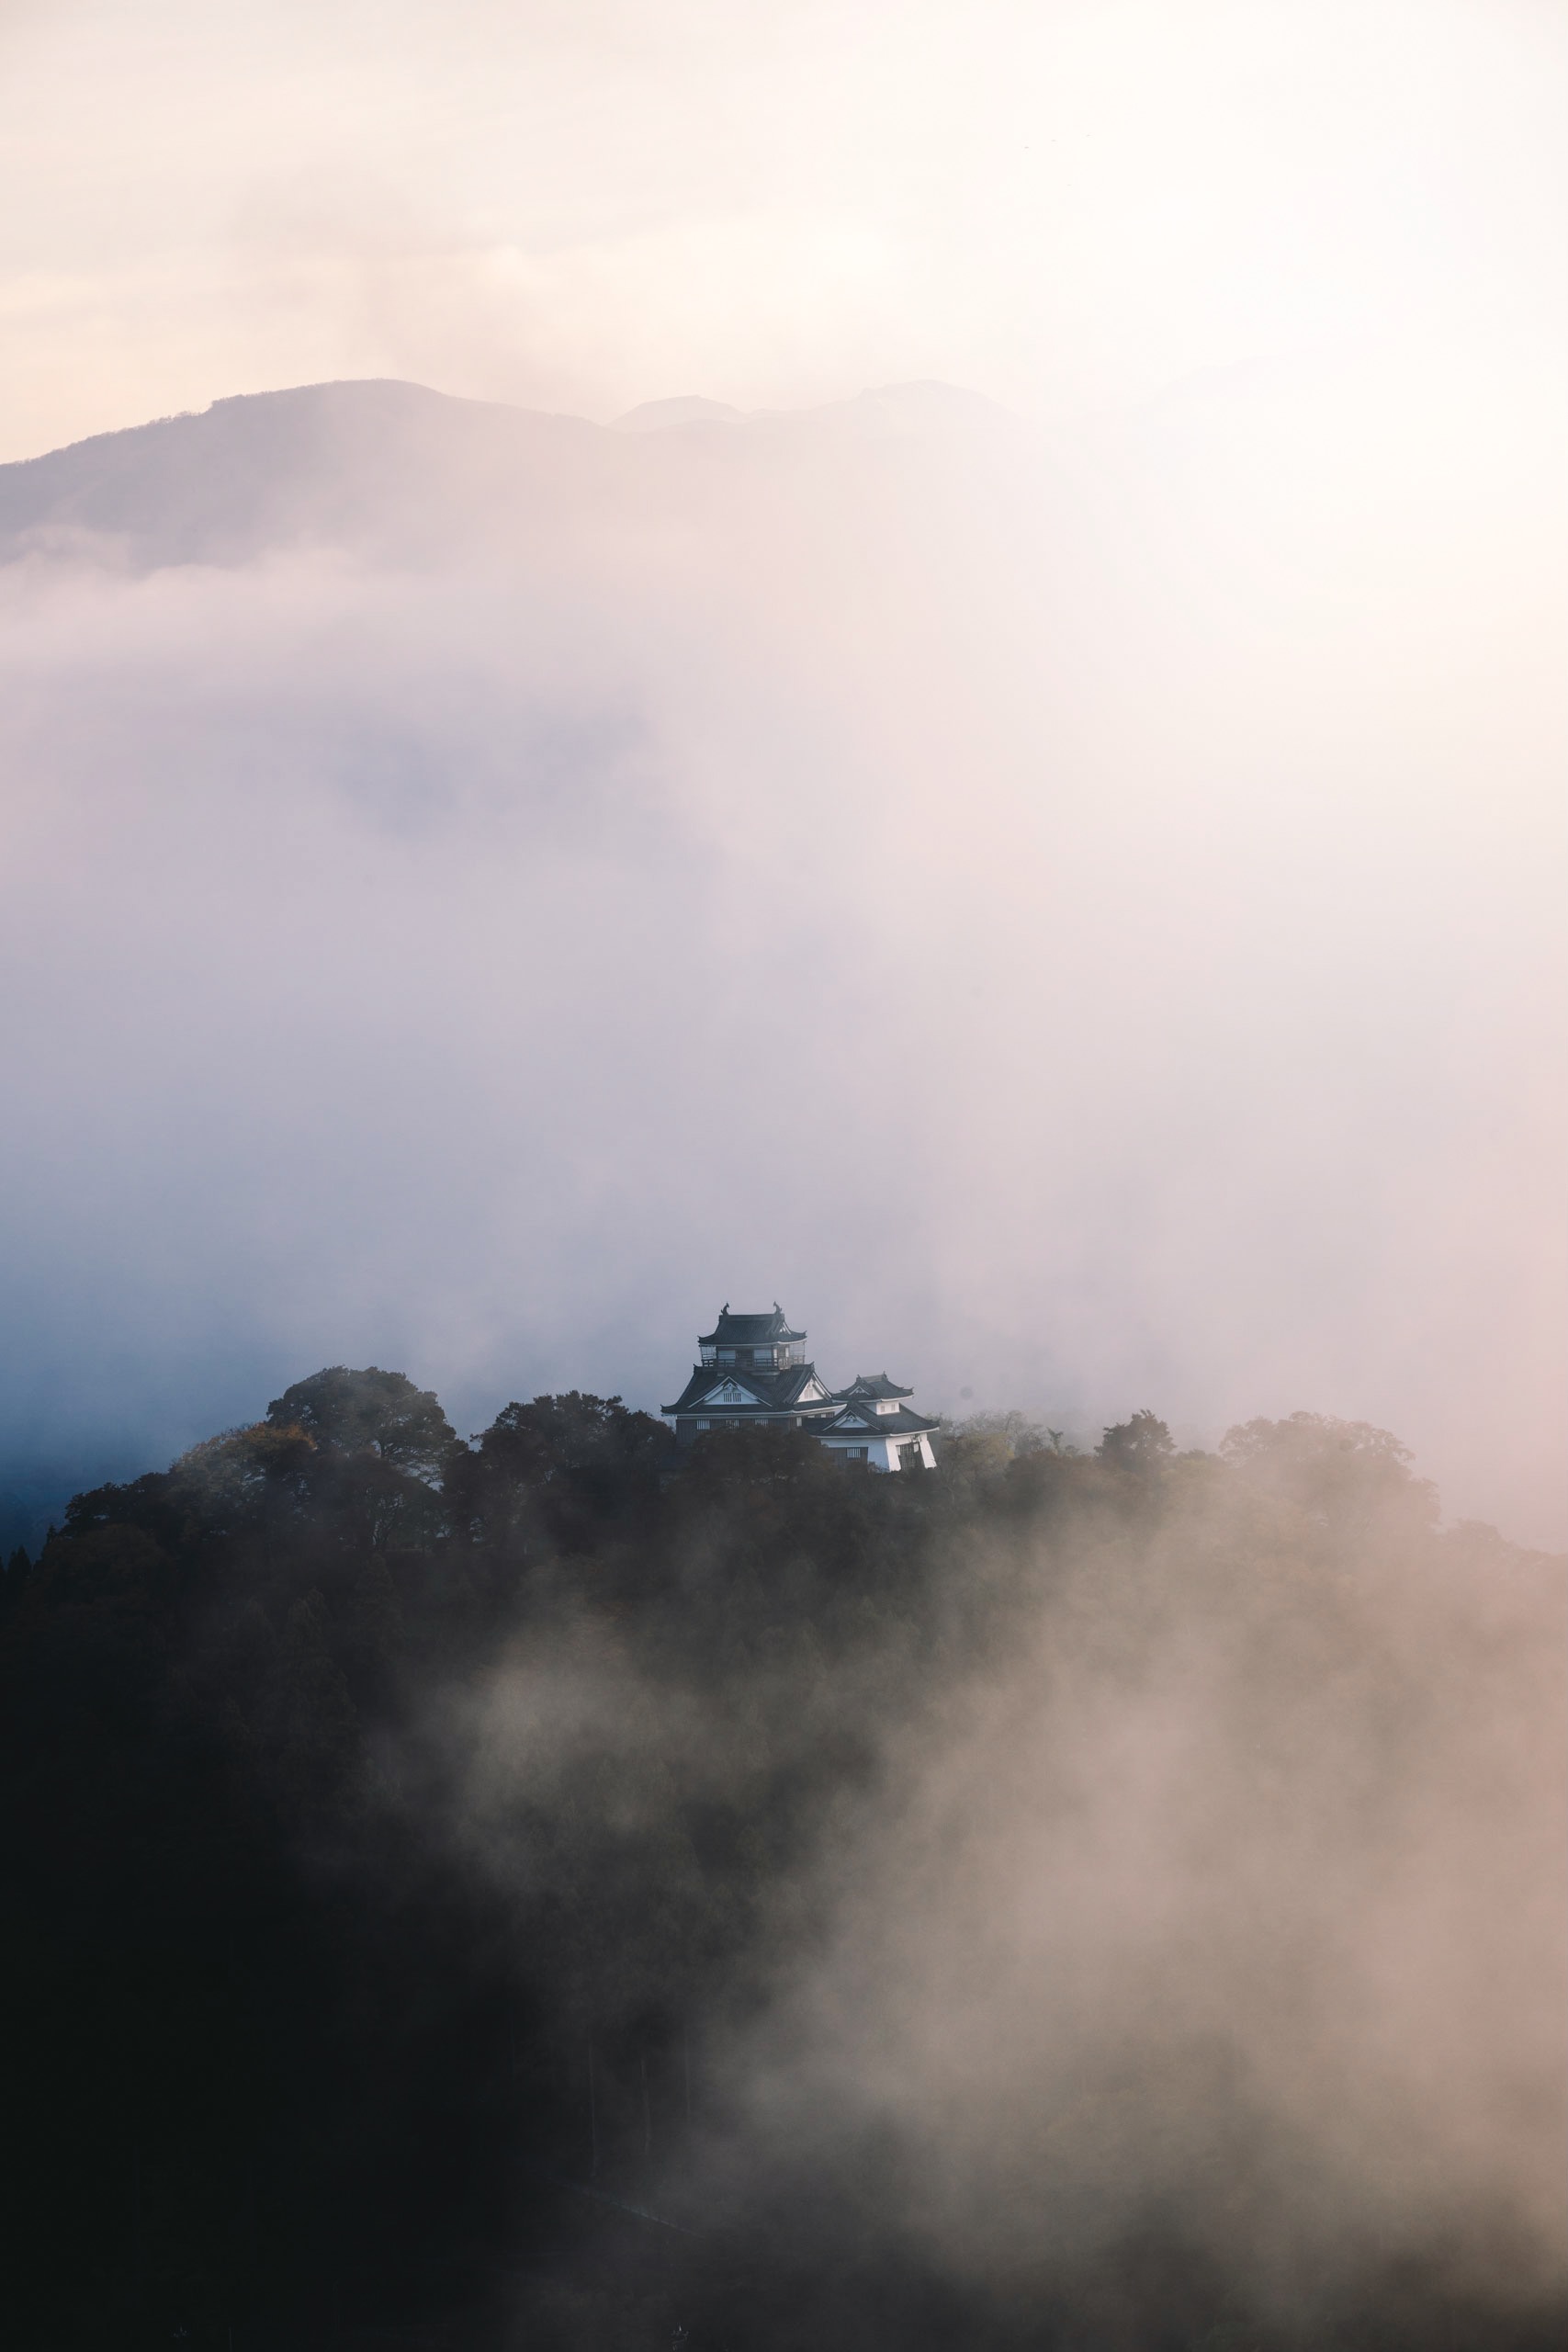
sky, mist, atmospheric phenomenon, fog, cloud, atmosphere, morning, mountain, highland, hill, hill station, tree, landscape, ridge, mountain range, haze, photography, geological phenomenon, meteorological phenomenon, fell, national park, summit